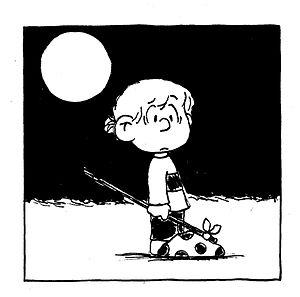
Une case est, dans le domaine de la bande dessinée, une zone de dessin délimitée par un cadre. On dit aussi vignette.